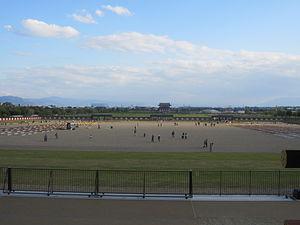
Le palais Heijō à Nara, est le palais impérial du Japon, durant la plus grande partie de l'époque de Nara. Le palais est situé à l'extrémité nord de la capitale, Heijō-kyō. Les vestiges du palais et ses environs sont inscrits au patrimoine mondial de l'UNESCO en 1998 avec un certain nombre d'autres bâtiments de la zone au titre de monuments historiques de l'ancienne Nara.